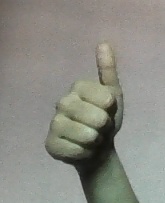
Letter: aleff